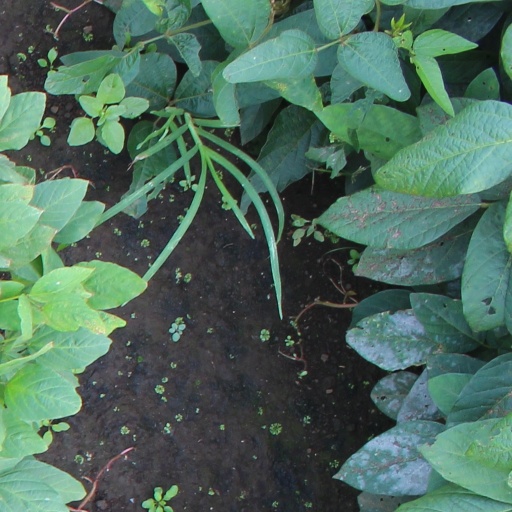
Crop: soybean